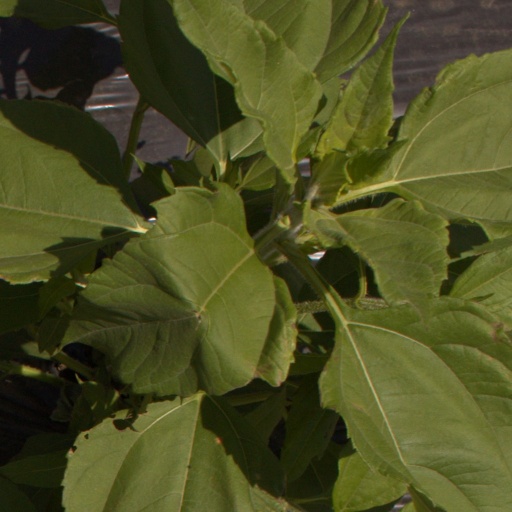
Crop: Jerusalem artichoke